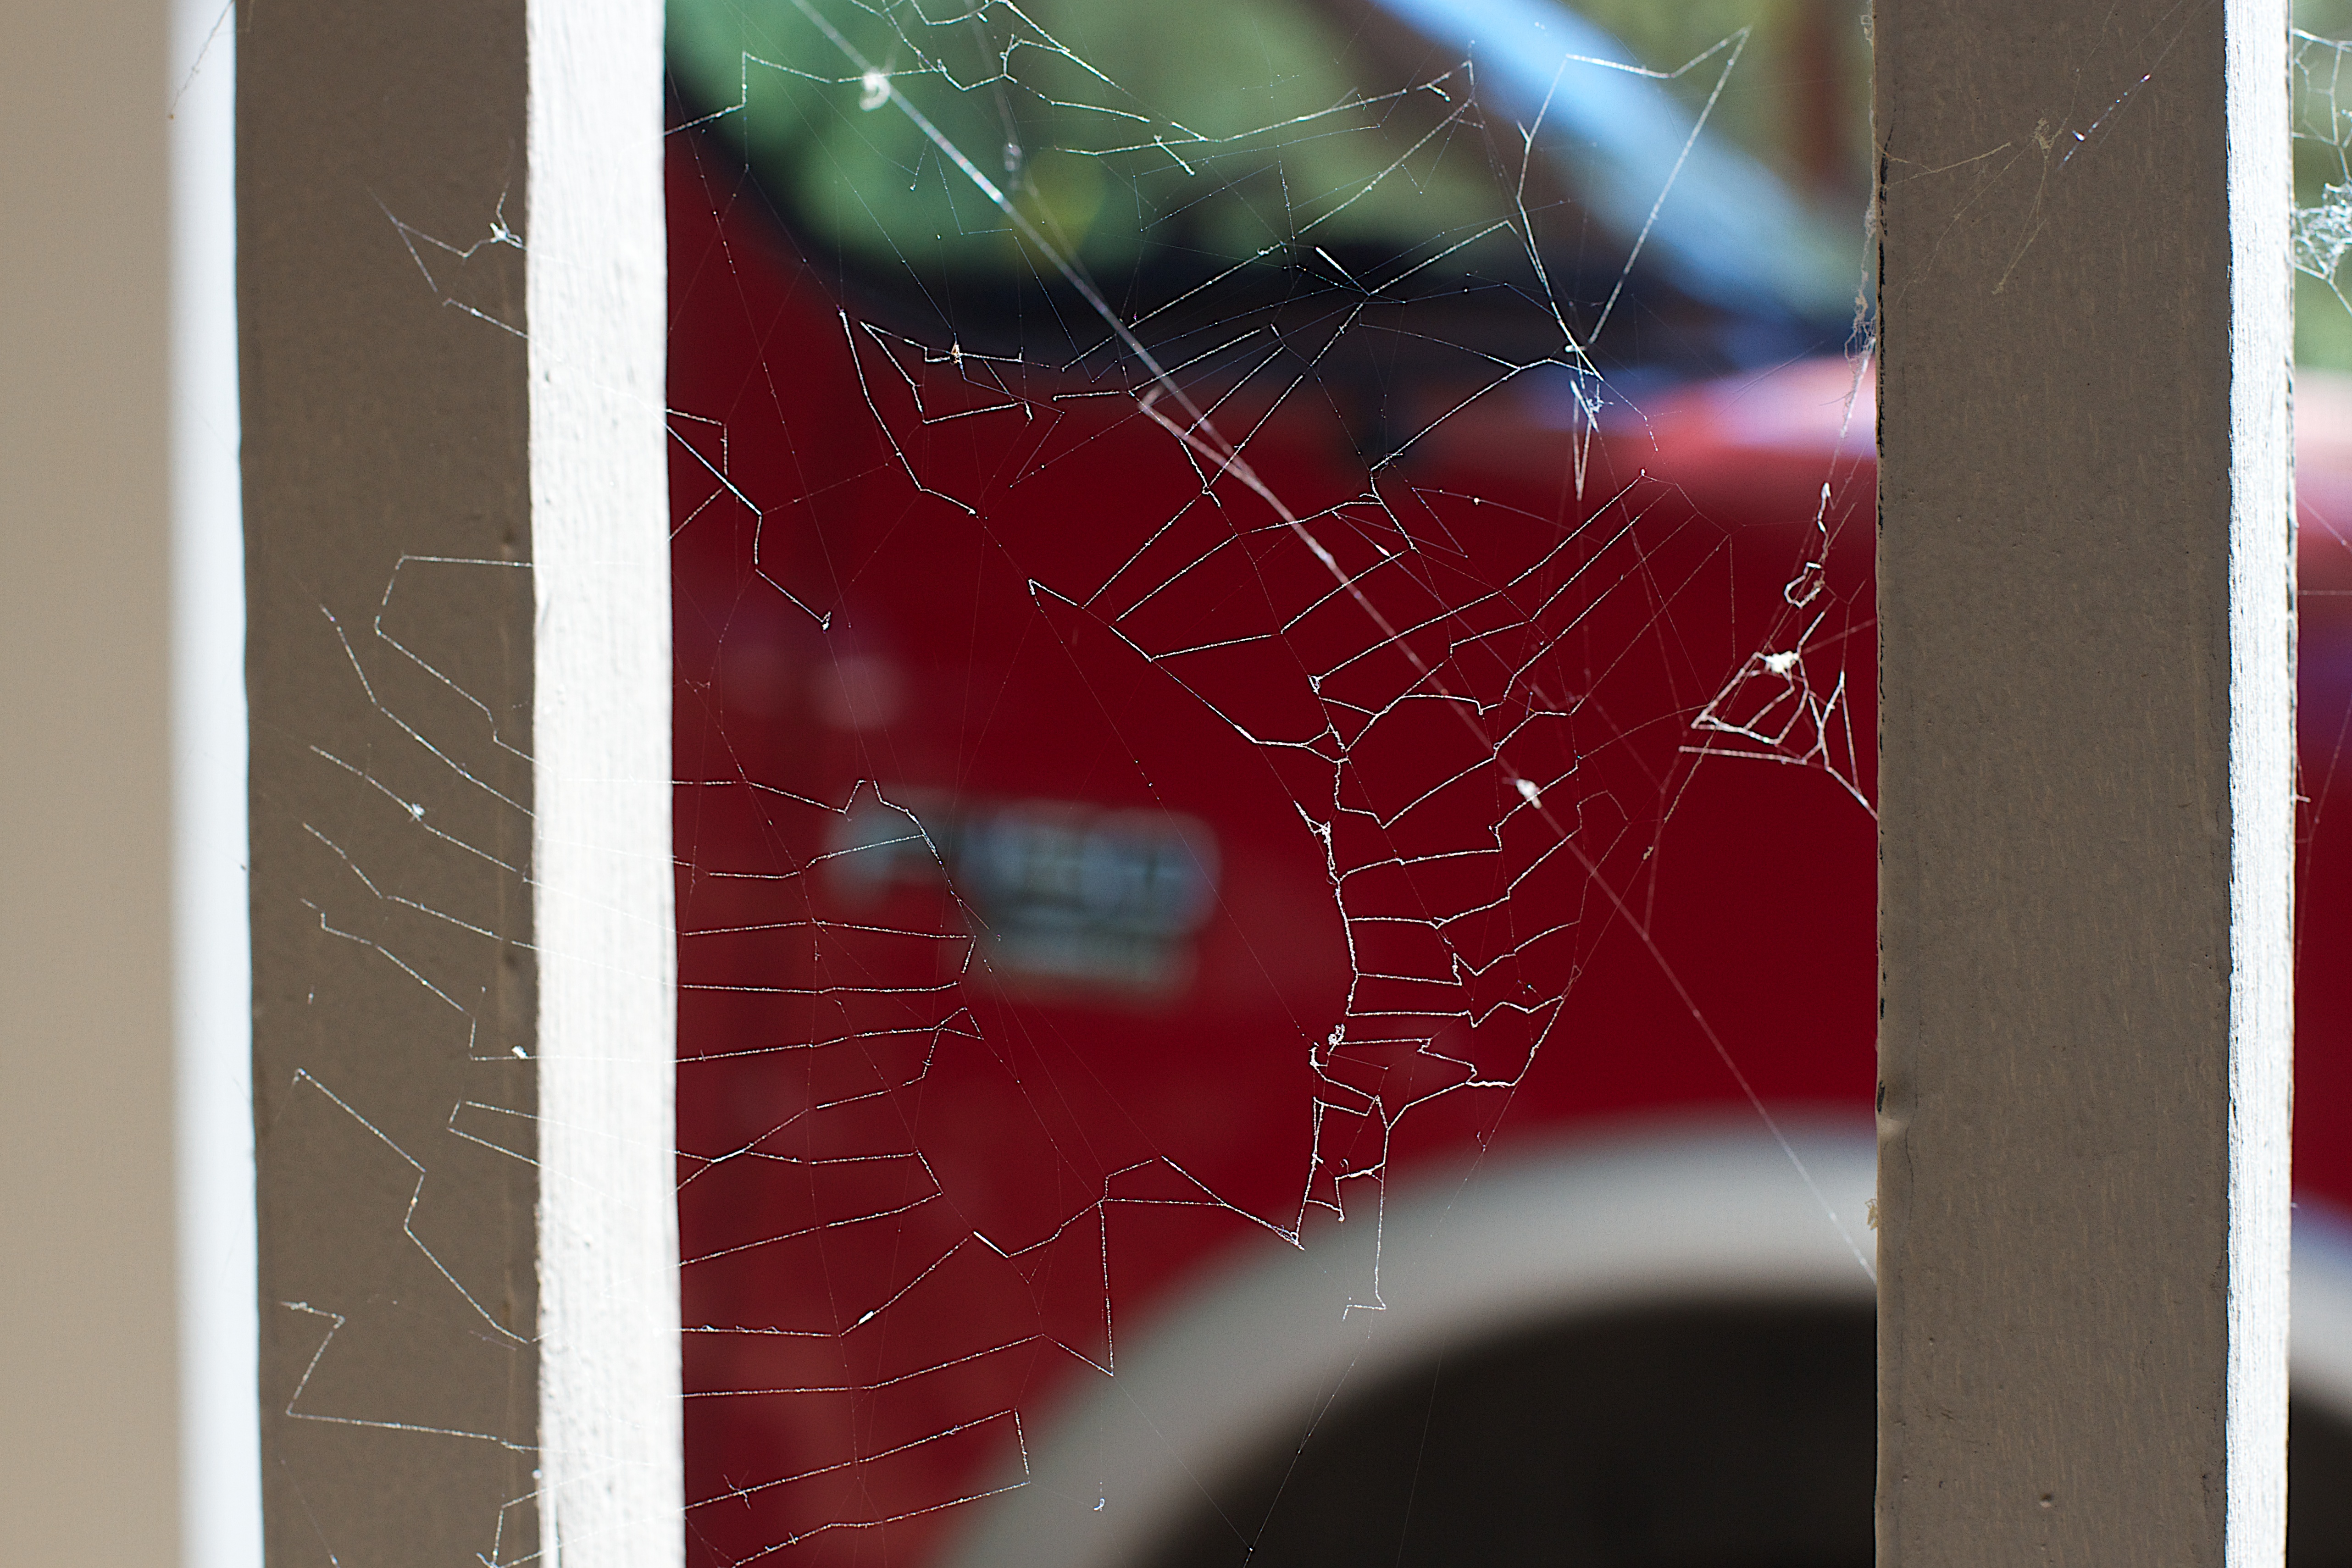
window, glass, web, red, color, material, circle, art, design, shape, 2015365, modern art